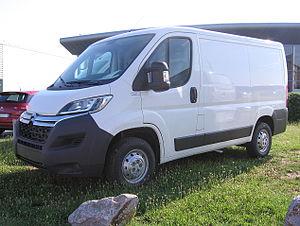
Un Citroën Jumper (modèle 2014).